Give My Head Peace

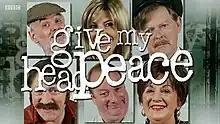
Title card (2016 special)

Give My Head Peace is a satirical television comedy series on BBC Northern Ireland that pokes fun at political parties, paramilitary groups and the sectarian divide in Northern Ireland. The programme is written by Tim McGarry, Damon Quinn and Michael McDowell, also known as "The Hole in the Wall Gang", who also perform as the characters. Episodes are recorded in front of a live studio audience at the BBC Blackstaff Studio A in Belfast.